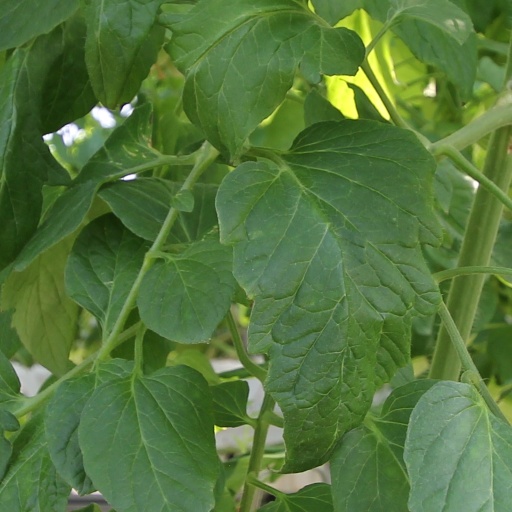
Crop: tomato